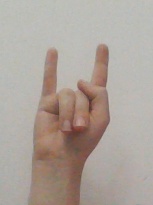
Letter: la